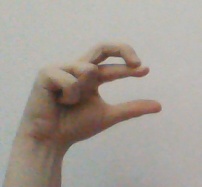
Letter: thal